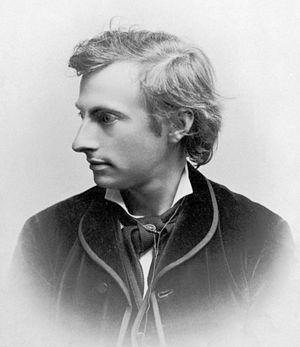
Karl Gjellerup est un poète, dramaturge et romancier danois qui reçut avec son compatriote Henrik Pontoppidan le prix Nobel de littérature en 1917.